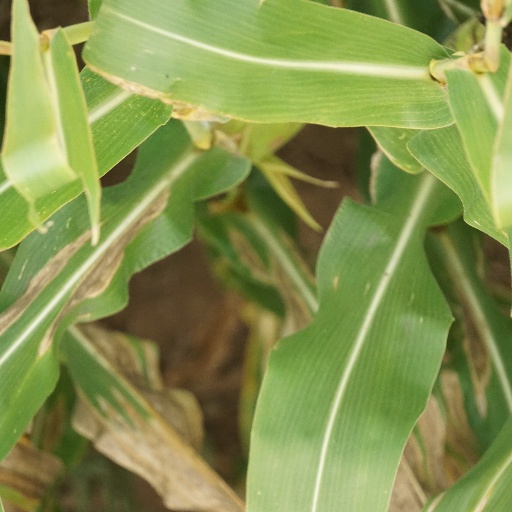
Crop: maize; corn